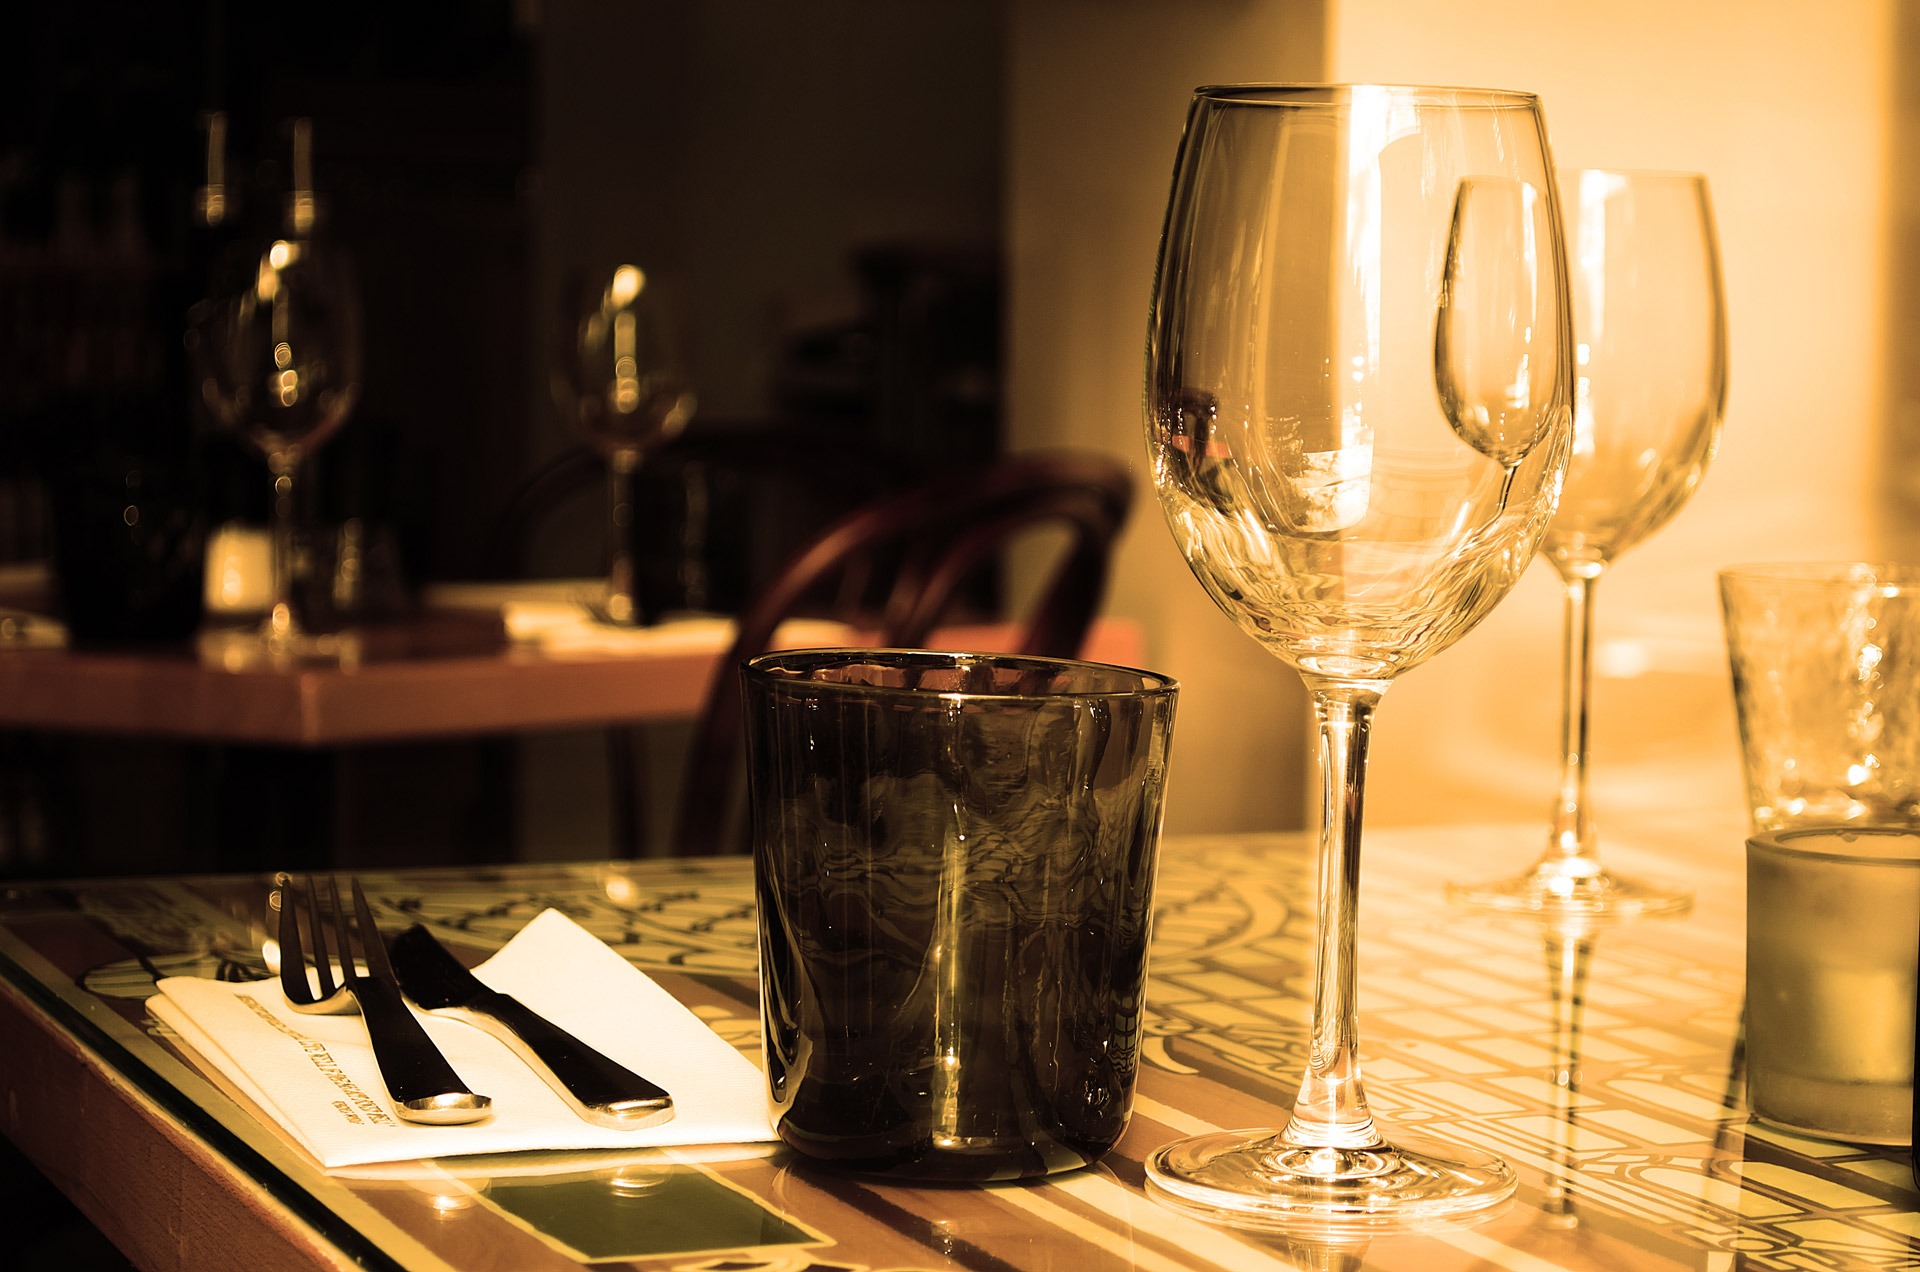
table, fork, cutlery, wine, glass, restaurant, meal, drink, lighting, knife, wine glass, dinner, champagne, wine glasses, alcoholic beverage, drinking glass